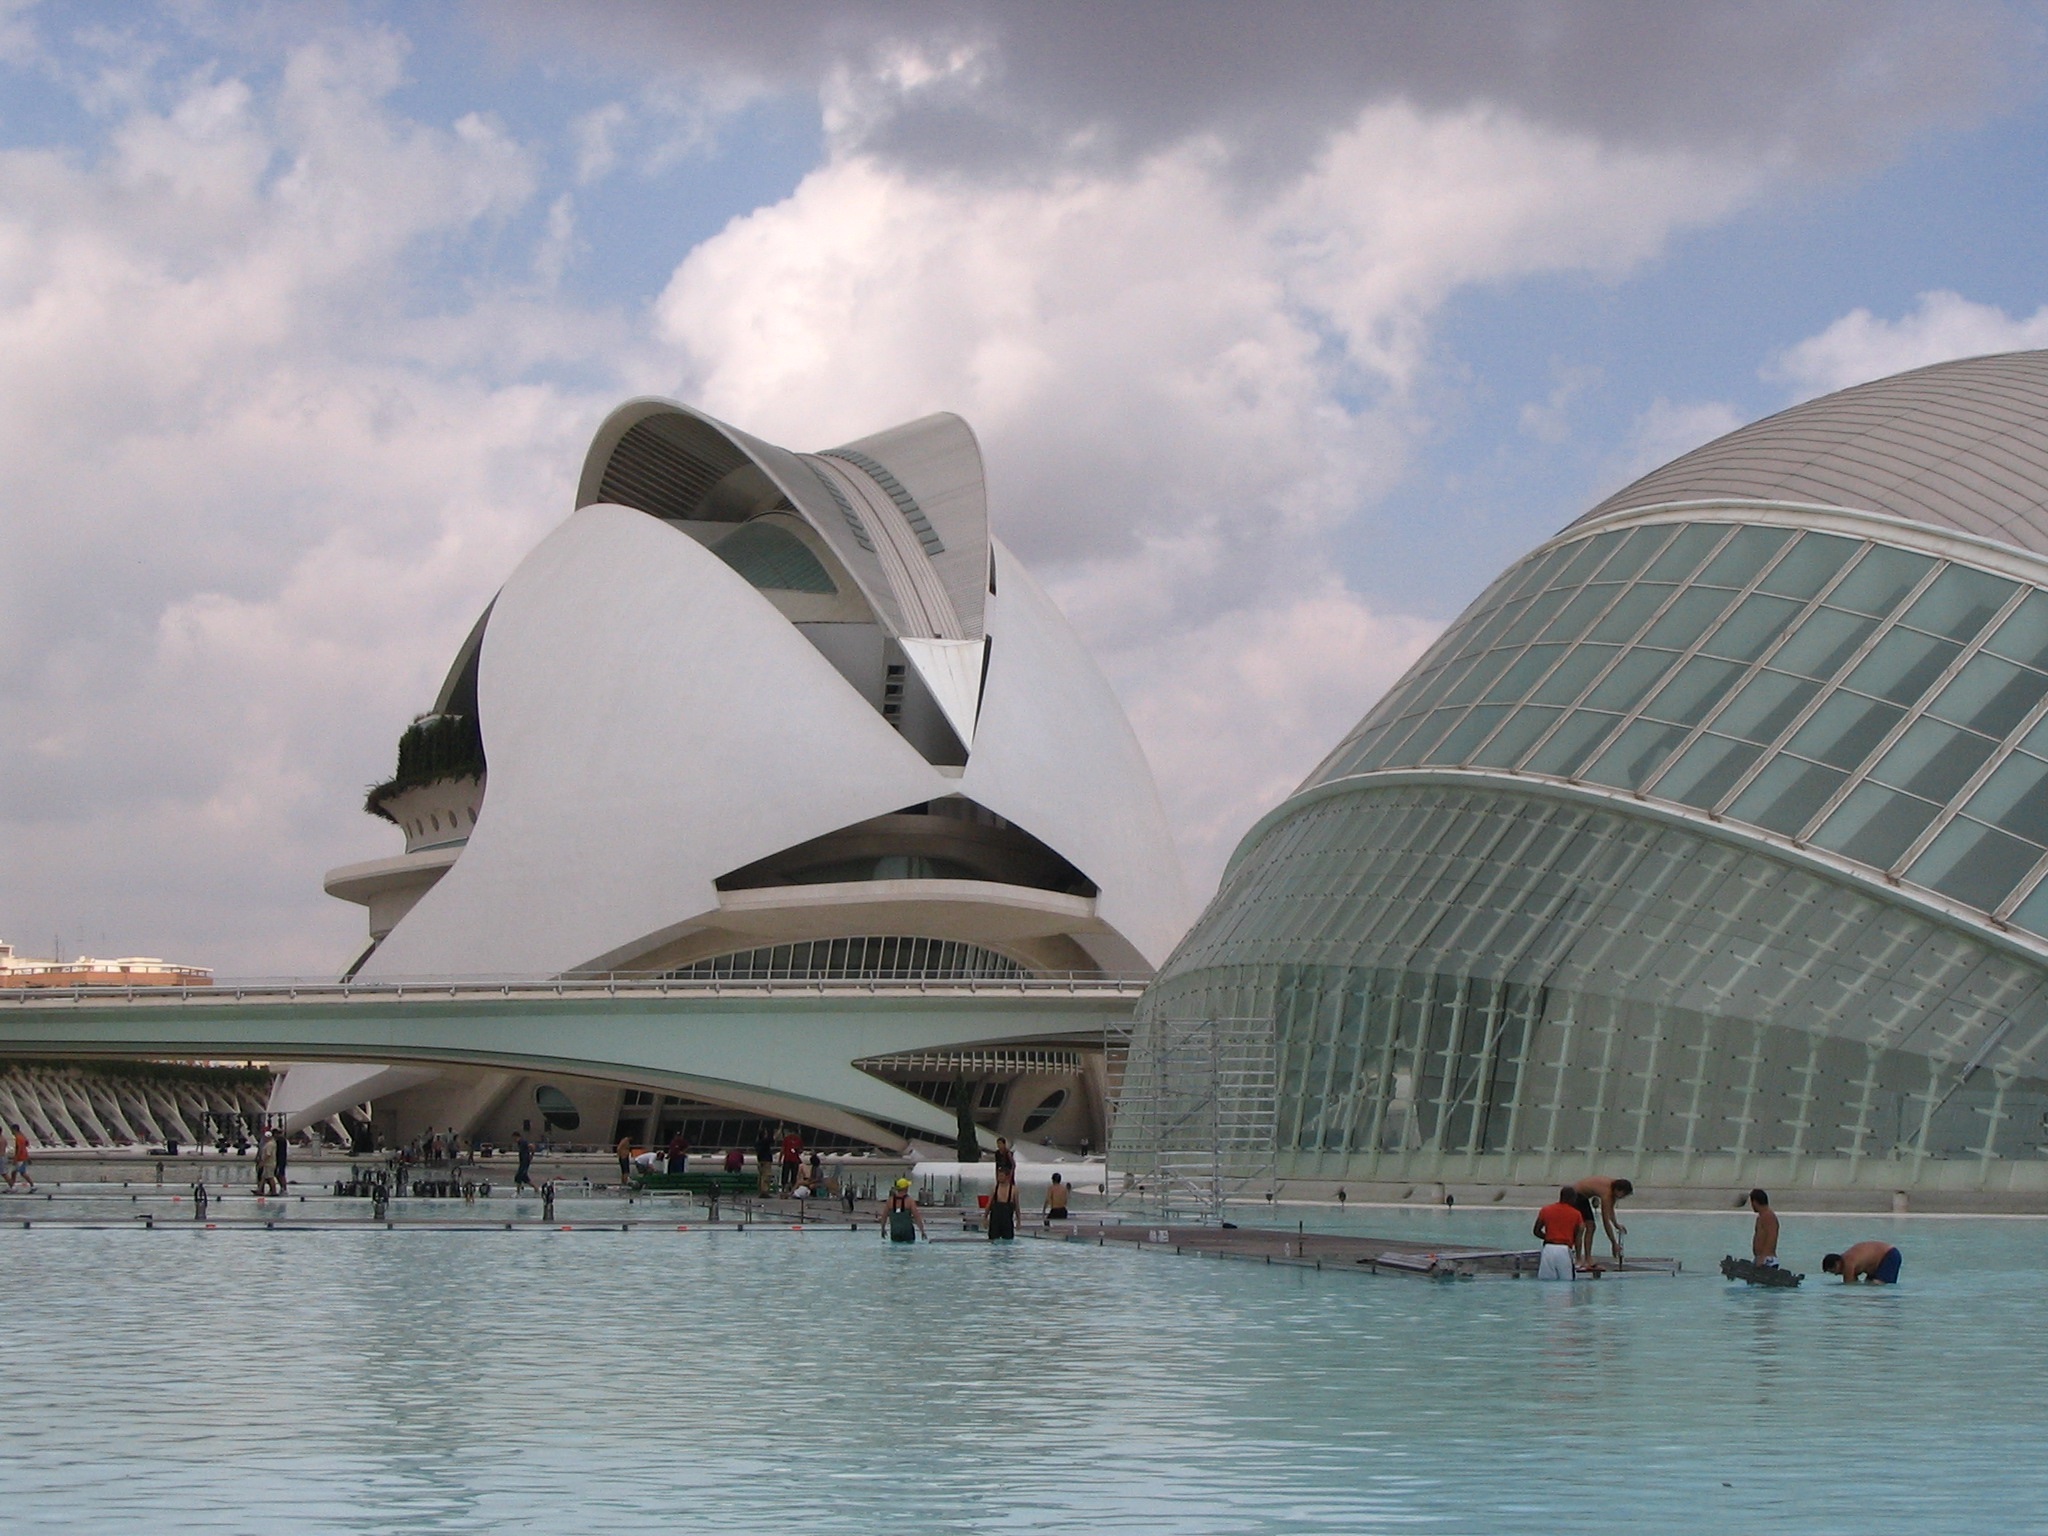
sea, nature, architecture, vehicle, opera house, landmark, stadium, modern architecture, art, science, spain, expo, culture, valencia, atmosphere of earth, cac, worldexpo, ciudad de las artes y las ciencias